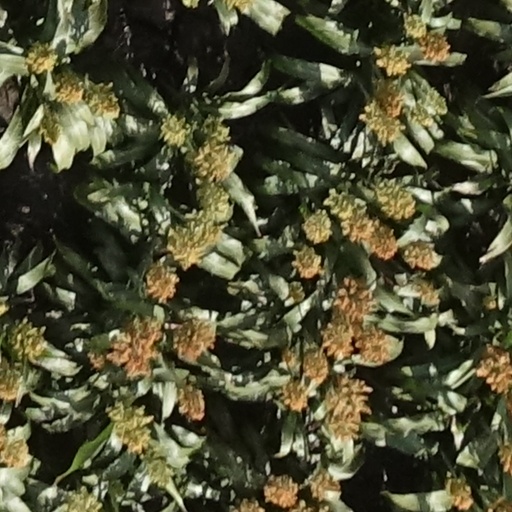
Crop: sorghum